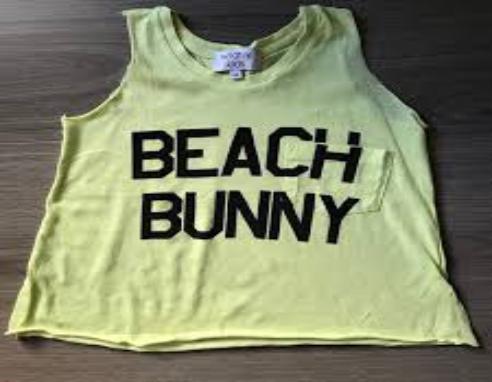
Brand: Beach Bunny
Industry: Clothes